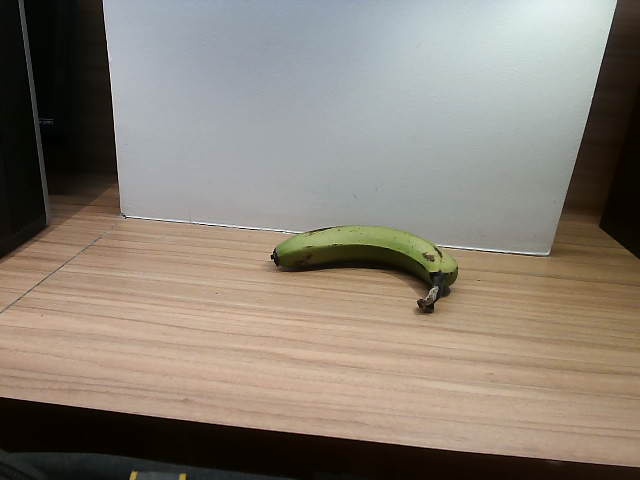
Label: Raw_Banana